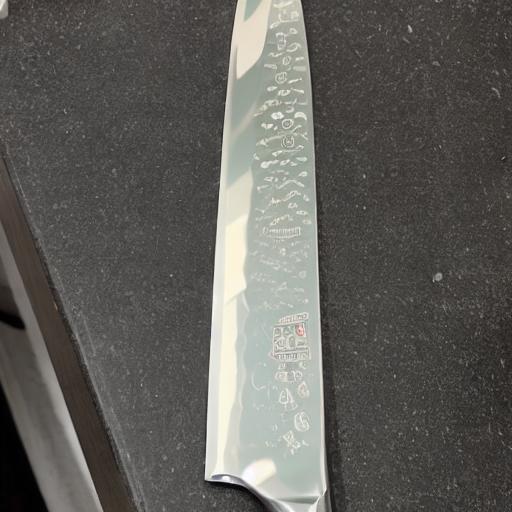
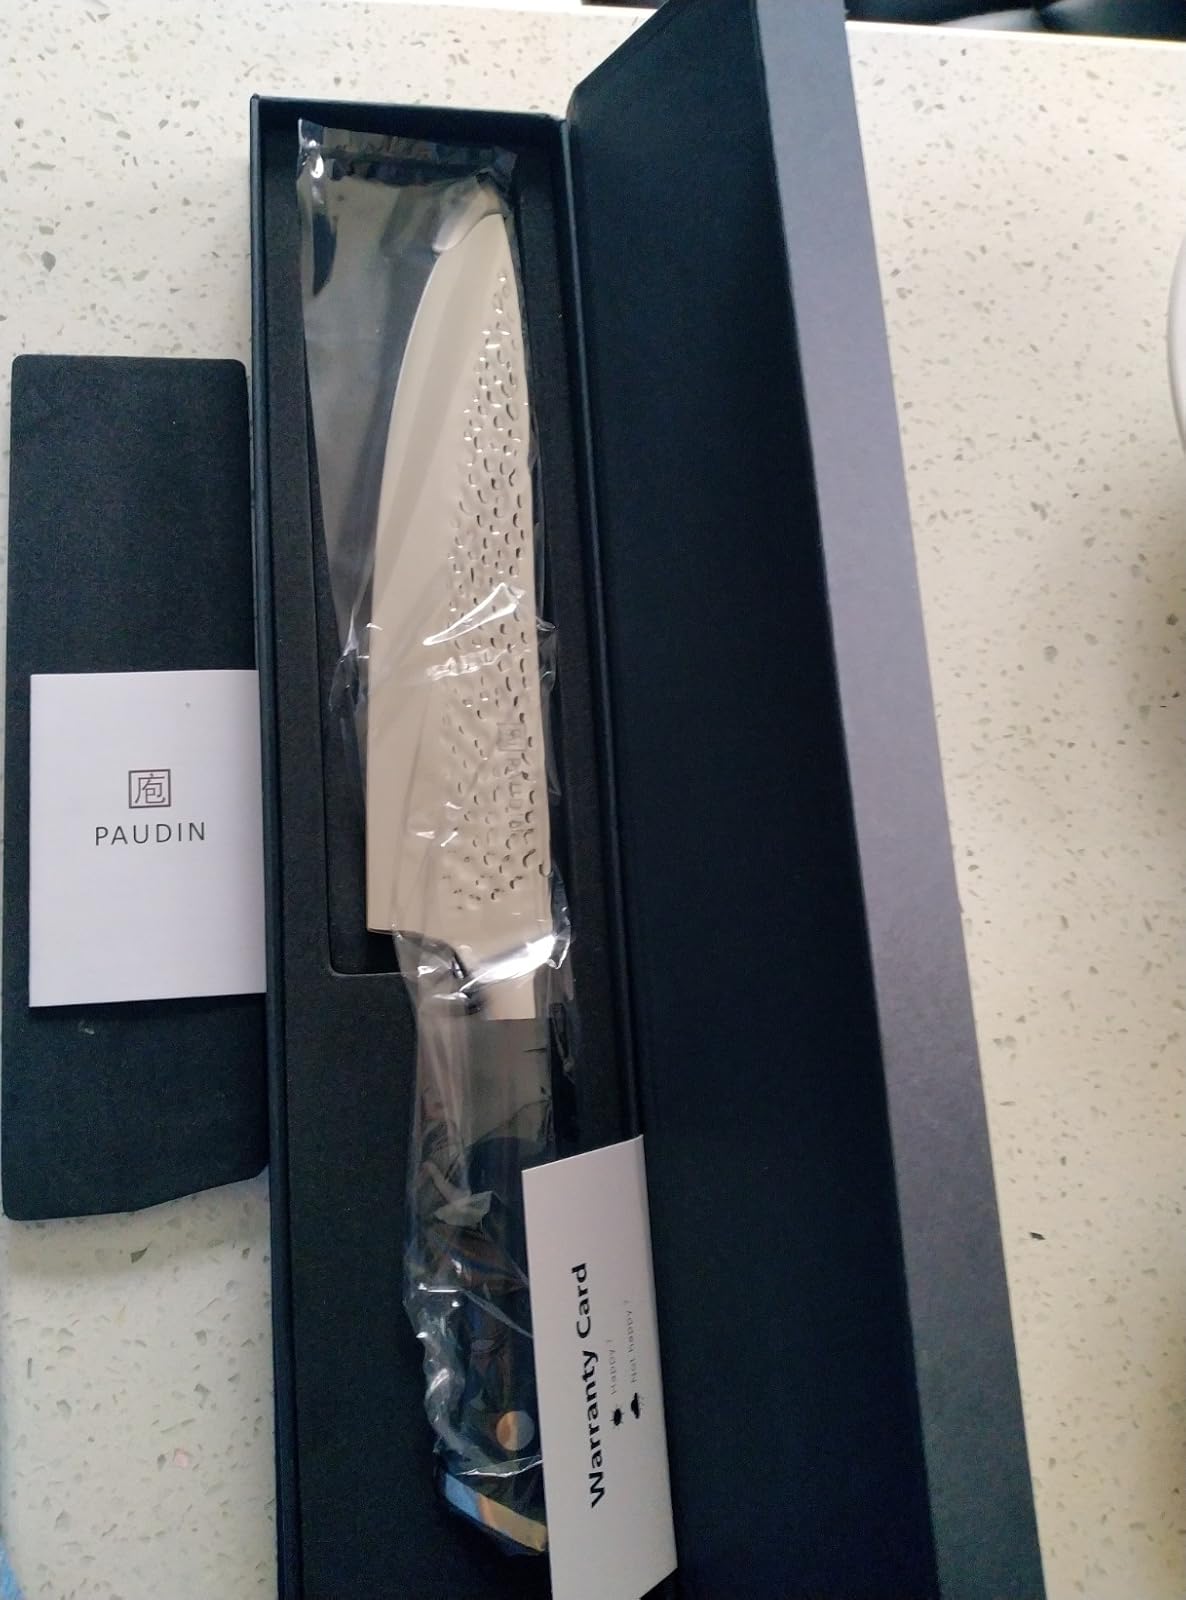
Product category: items_knife
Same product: no